Chemistry of wetland dredging

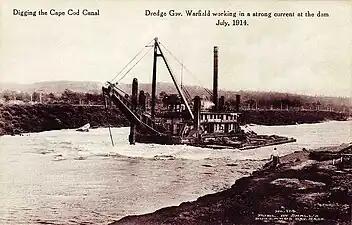
An example of a canal being dredged

Dredging is the removal of sediment, plant species, and debris from an aquatic area. Industry, travel, and recreation throughout wetlands often requires the dredging of canals, especially by oil industry to get out to their offshore drills through coastal wetlands. Canals widen after being dredged because of the increased water flow and loss of plant life, both attributing to increased erosion. It is estimated that there are of canals south of the Intracoastal Waterway, not including Lake Pontchartrain and Lake Maurepas, and that canals alone attribute to of land loss per year in the United States. The permits required to dredge these canals include stipulations of refilling, but these are not often enforced. John M. Barry, along with a group of private lawyers and coastal experts, filed a lawsuit in 2013 against 97 corporations who had violated their permits in Louisiana’s coastal wetlands in response to this. It is referred to as "the most ambitious environmental lawsuit ever" by the "New York Times" and has been met with political resistance.